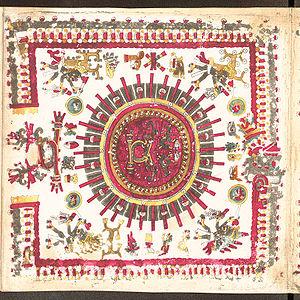
Cocox est, dans la mythologie aztèque, le seul survivant, avec son épouse Xochiquetzal, du déluge provoqué par la déesse Chalchiuhtlicue.